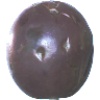
Label: Passion Fruit 1